Dracula 2: The Last Sanctuary

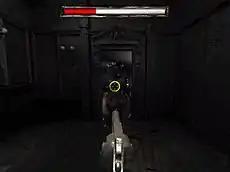
Harker faces one of Dracula's creatures in combat mode. Note the time meter along the top of the screen. If the player fails to act fast enough, the creature will stare the player down, prompting a "Game Over" screen.

The game introduces two new elements not found in "Dracula: Resurrection"; rudimentary combat and combining inventory items. Combat mode replaces the cursor with a reticle, and occurs infrequently, involving either a revolver or a crossbow. It is usually (but not always) timed, and often requires the player to perform a particular action, such as hitting the enemy in a specific spot to achieve victory. If they fail to do so within the designated time, the player will die. In relation to combining inventory items, unlike in the first game, the inventory screen is divided into two - a full circle, and a small semi-circle on the outer edge of the screen. Items placed within the semi-circle cannot be used directly in the game itself, but must be combined by the player with items placed within the full circle. For example, the player's gun is in the full circle, but their bullets are placed within the semi circle.